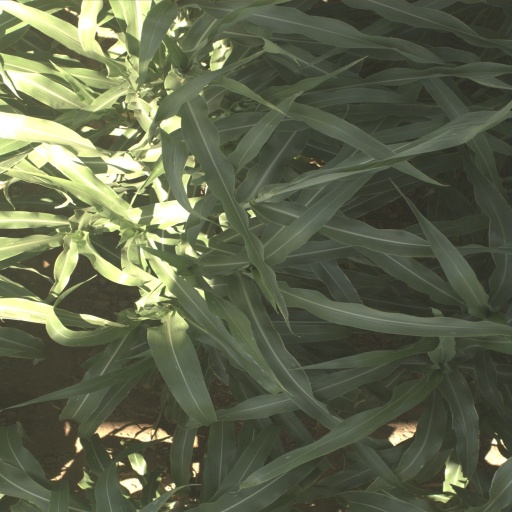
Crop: sorghum